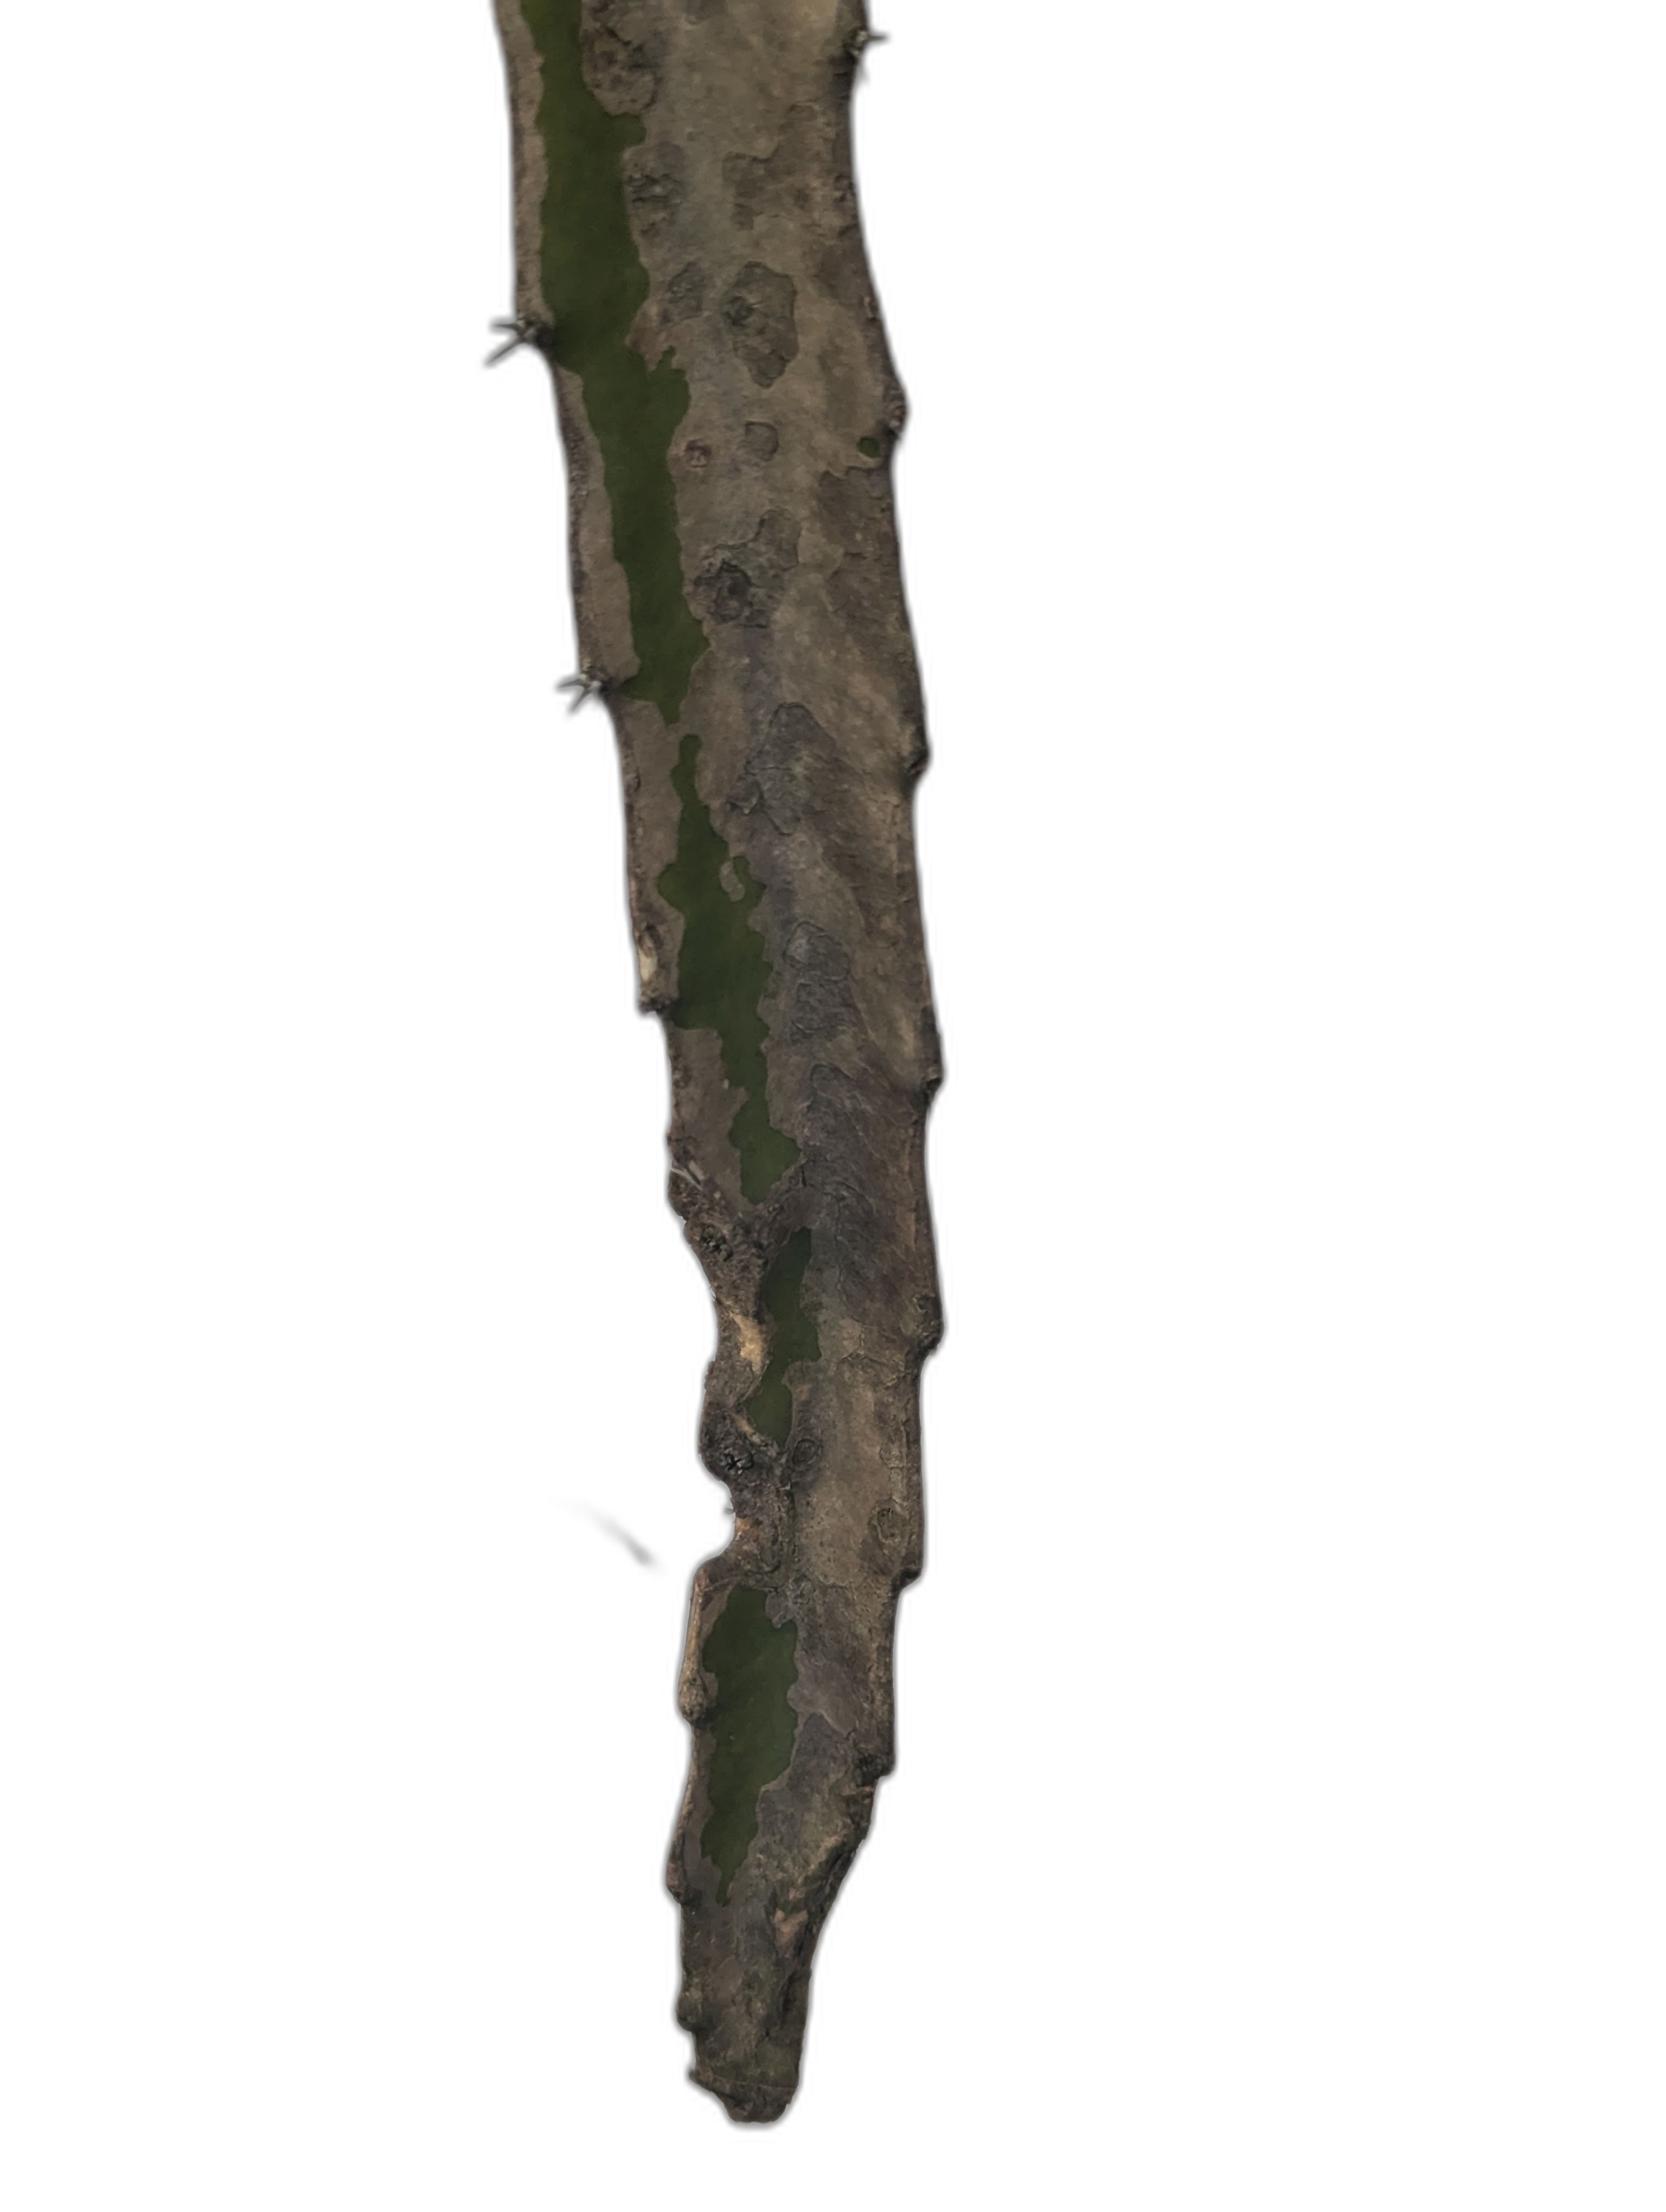
Label: Bad leaf